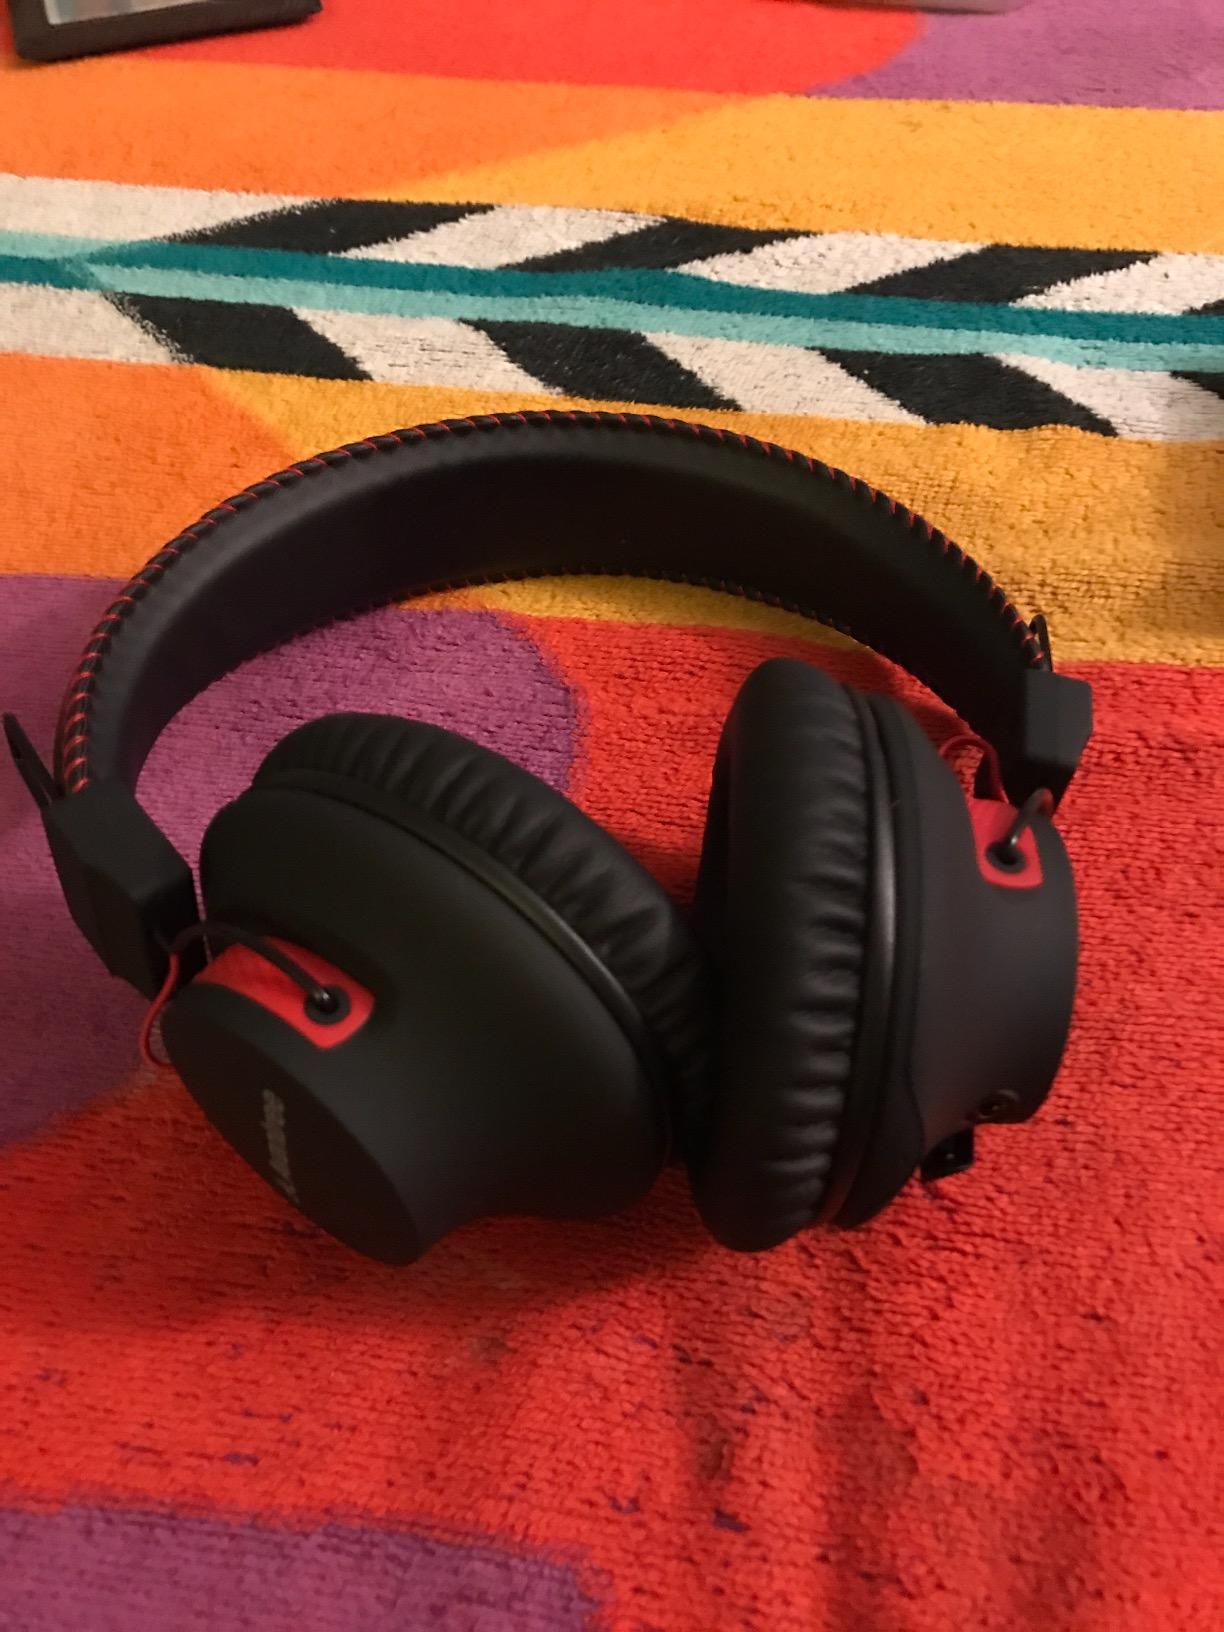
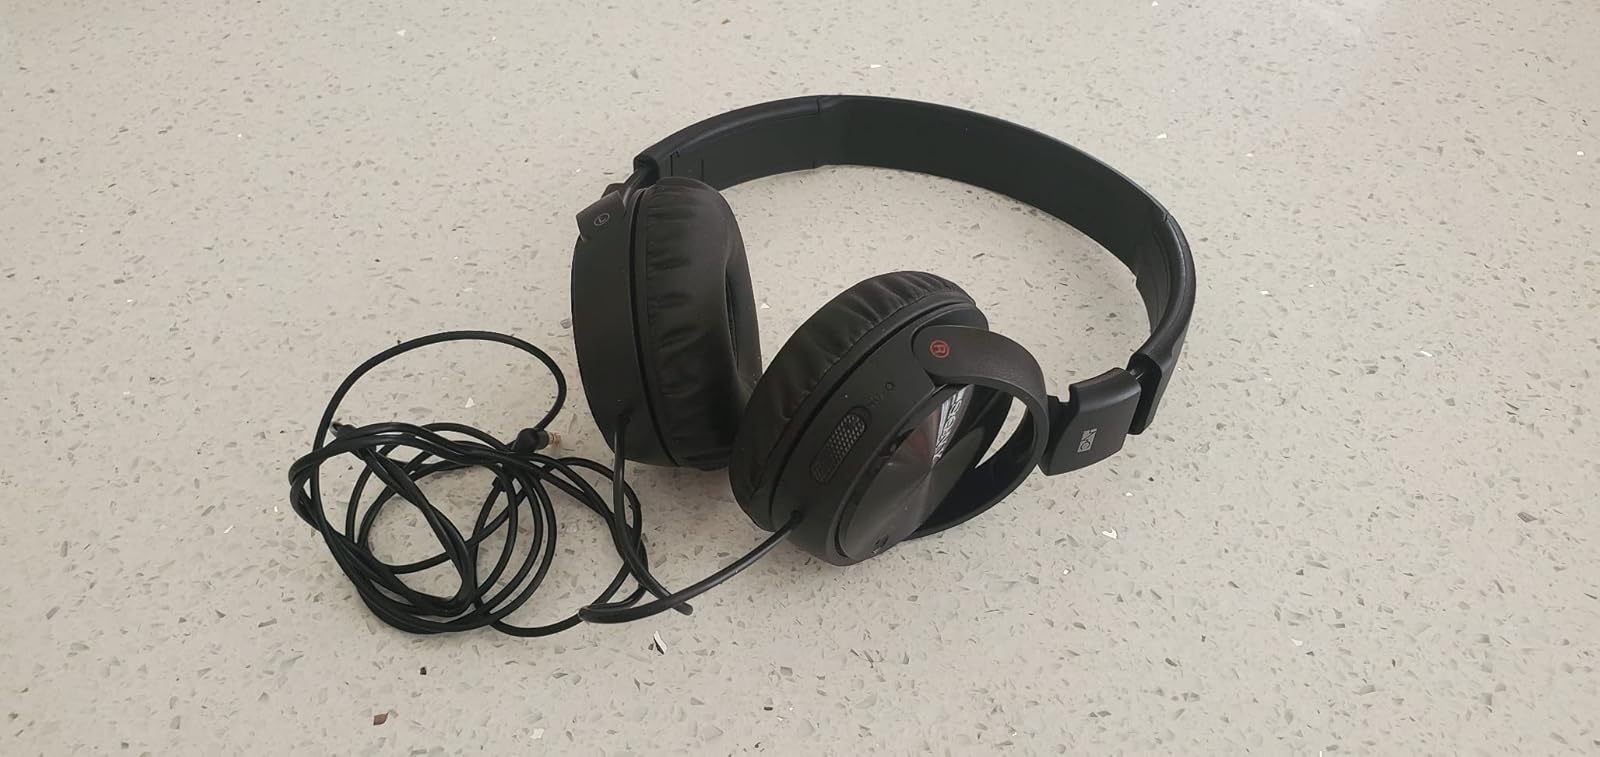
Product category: headphones
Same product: no